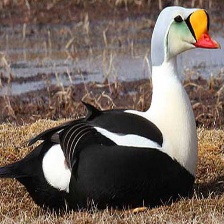
Species: KING EIDER
Scientific name: SOMATERIA SPECTABILIS
ImageNet parent category: drake